Baltimore Penn Station

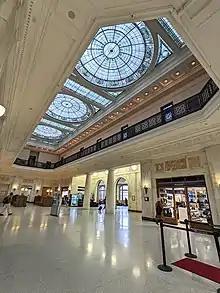
Penn Station's train hall in 2022

In 2004, Baltimore, through its public arts program, commissioned sculptor Jonathan Borofsky to create a sculpture as the centerpiece of a re-designed plaza in front of Penn Station. His work, a -tall aluminum statue, named "Male/Female", has generated considerable controversy ever since, with "The Baltimore Sun" reporting what it called a "maelstrom of criticism". Its defenders cite the contemporary imagery and artistic expression as complementing an urban landscape, while opponents criticize what they decry as a clash with the station's Beaux-Arts architecture and detracting from its classic lines. "The Baltimore Sun" editorially characterized it as "oversized, underdressed, and woefully out of place".